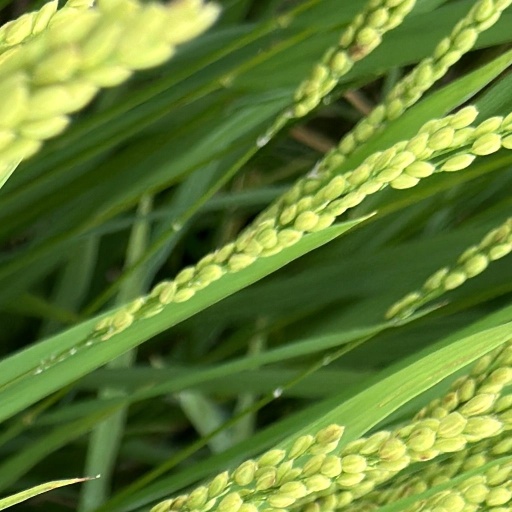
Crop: rice